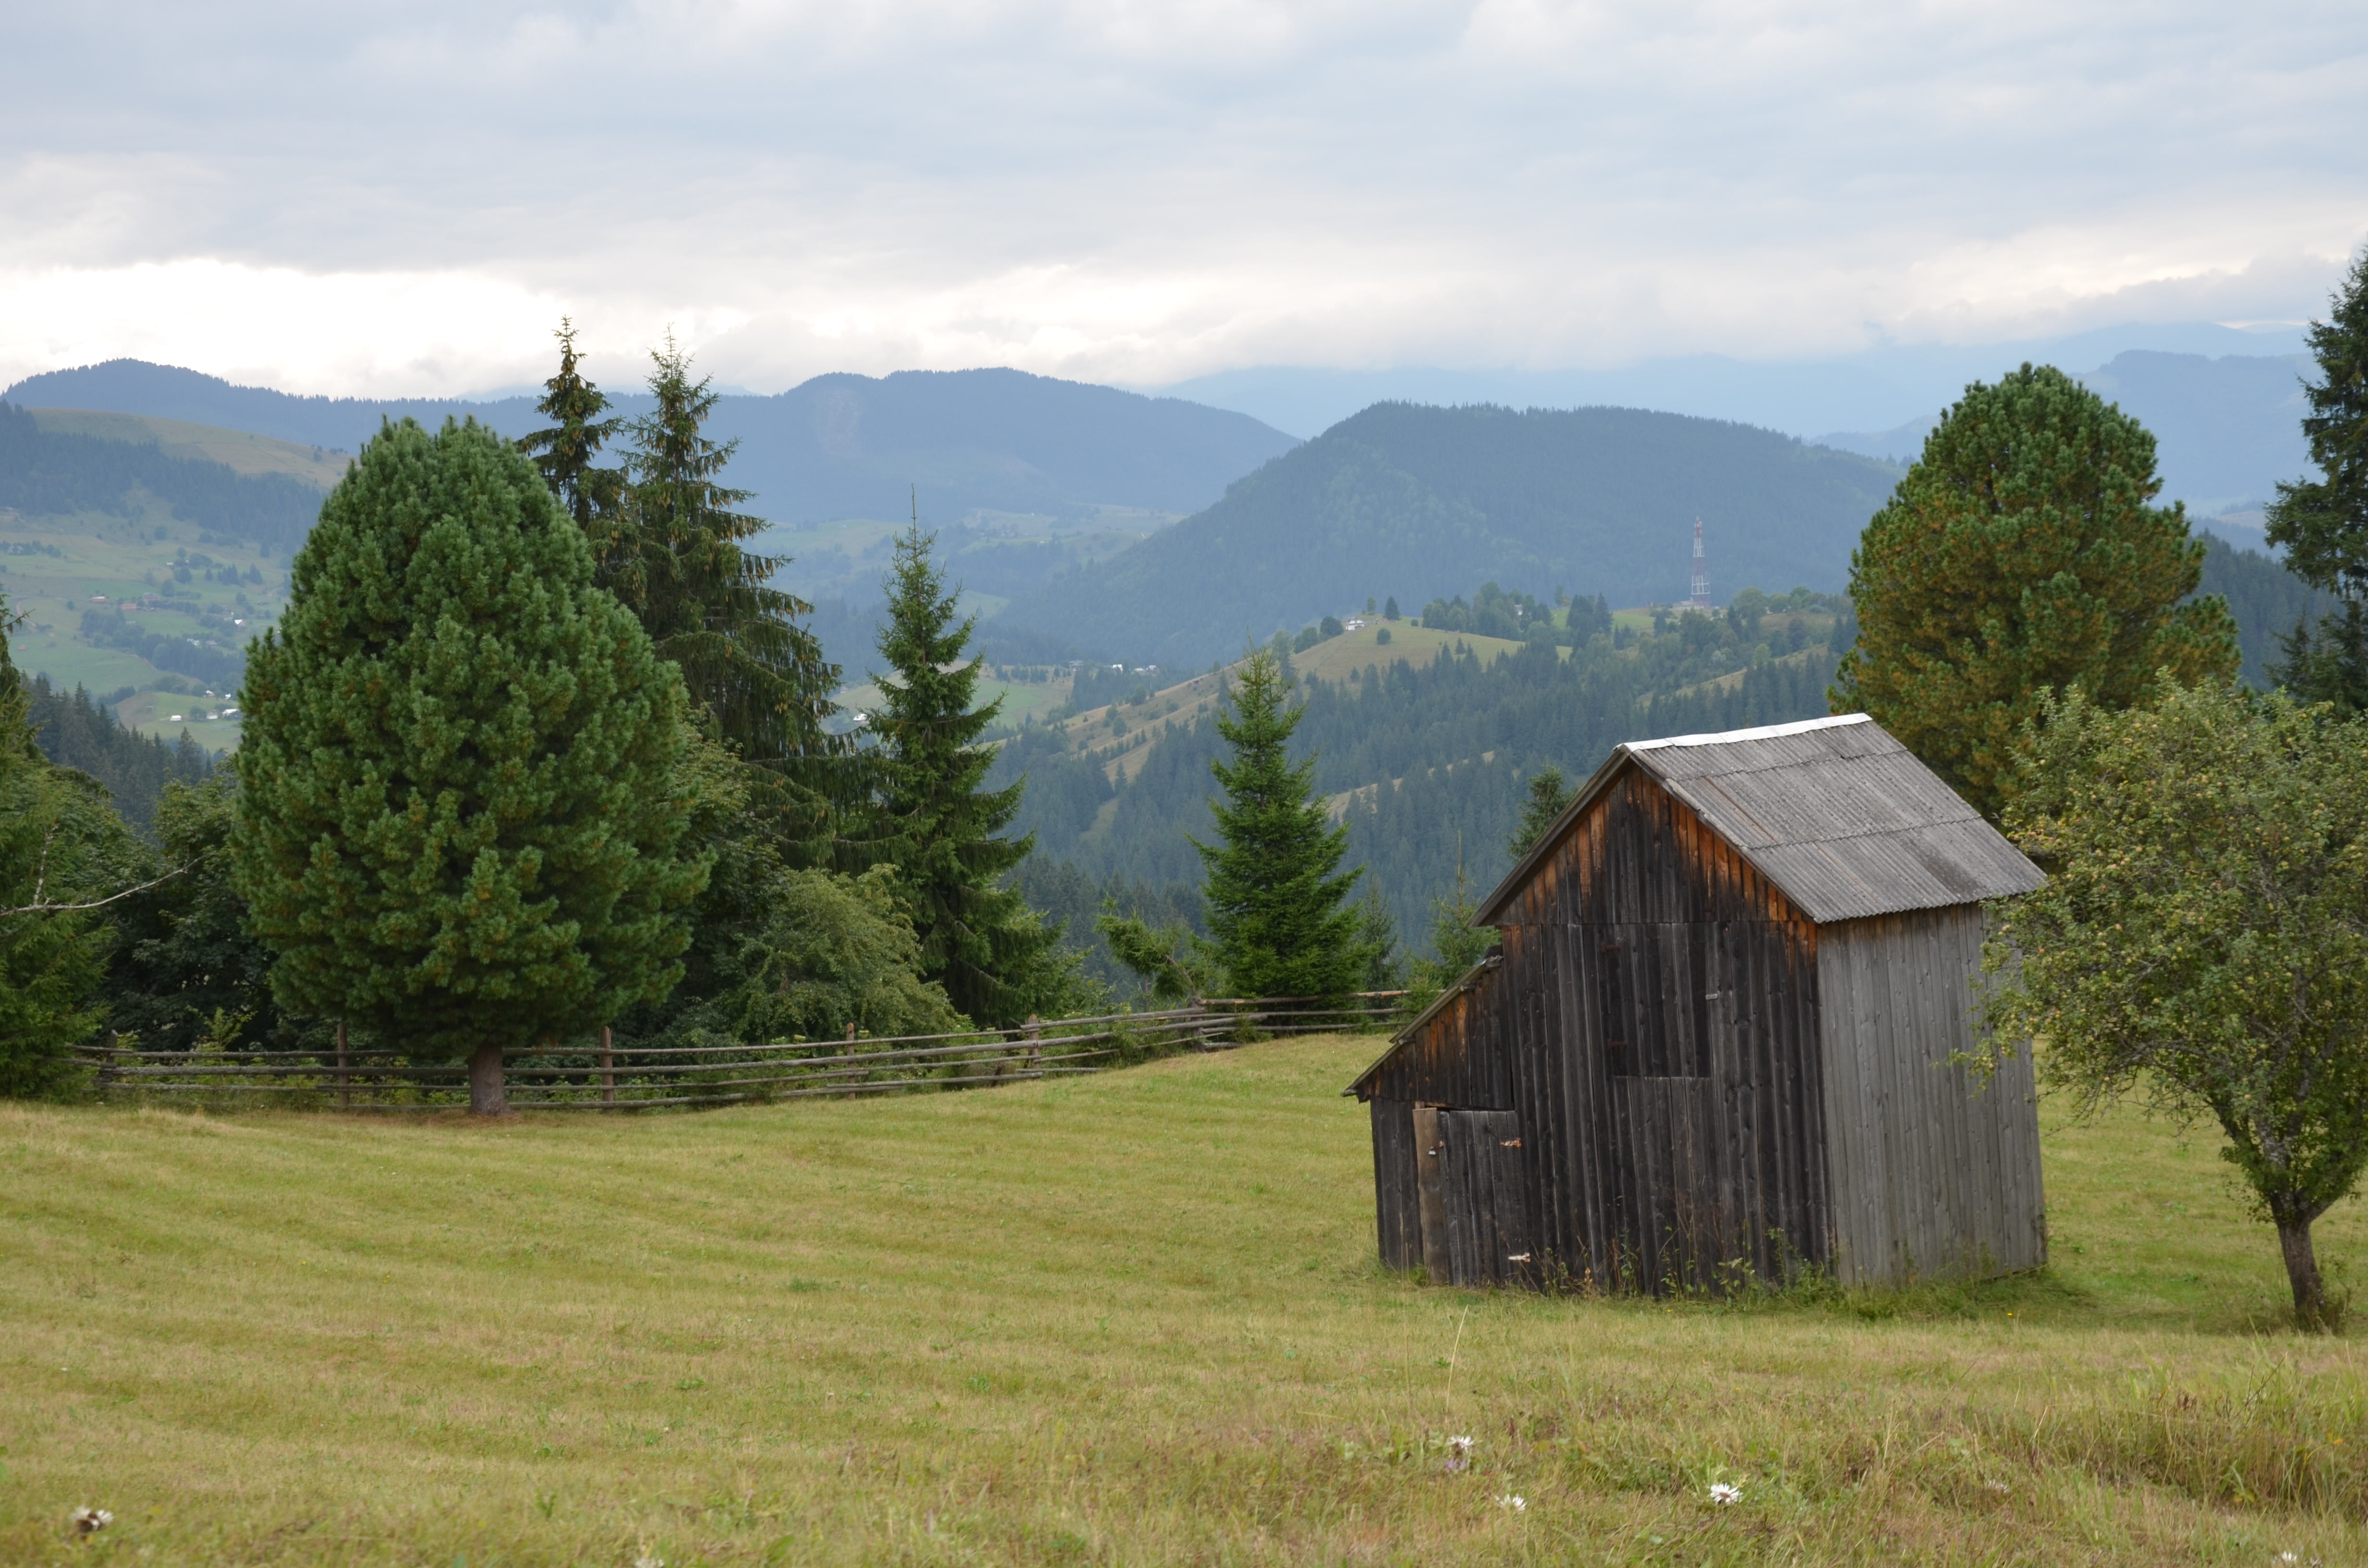
nature, wilderness, mountain, farm, meadow, prairie, barn, mountain range, hut, pasture, highland, mountains, alps, plateau, ukraine, rural area, mountainous landforms